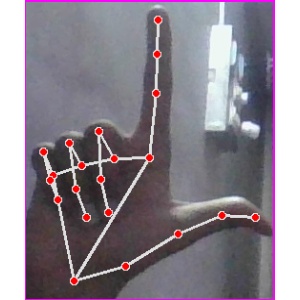
अक्षर: ल